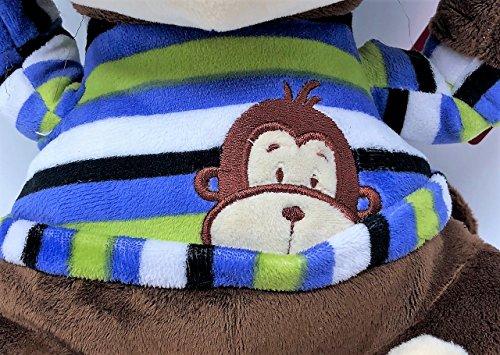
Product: Linzy Toys 12.5" Hear No Evil, Speak No Evil, See No Evil Soft Plush Monkey Stuffed Animal for Boys or Girls (Speak No Evil, Boy)
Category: Toys & Games | Stuffed Animals & Plush Toys
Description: Available in hear no evil, speak no evil or see no evil poses for girls or boys.
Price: $21.98
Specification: ProductDimensions:8x8x12.5inches|ItemWeight:10.2ounces|ShippingWeight:10.4ounces(Viewshippingratesandpolicies)|ASIN:B07C442PTH|Itemmodelnumber:L-9526M|Manufacturerrecommendedage:2months-8years